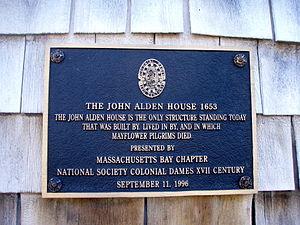
Capitaine John Alden, Sr., né vers 1599 et mort en 1687, est un charpentier de marine et colon anglais. Il serait la première personne du navire Mayflower à avoir mis le pied sur la Plymouth Rock en 1620.